HMS Lutine (1779)

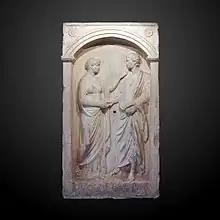
Attic funerary stele brought from Athens by "Lutine" under Flotte, Museum of Grenoble, Inv. 376.

In 1781, she was under Flotte, also escorting convoys in the Eastern Mediterranean and calling Marseille, Malta, Smyrna and Foilleri. At Athens, Flotte was gifted an antique relief, that he reported to Navy Minister Castries. From 13 July 1782 to 16 July 1783, she continued the same missions under Gineste.